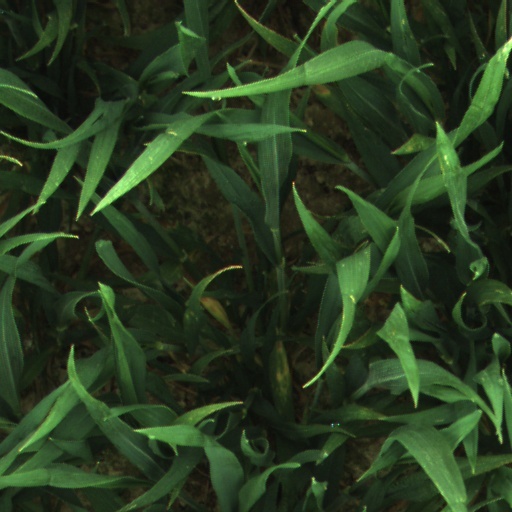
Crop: wheat